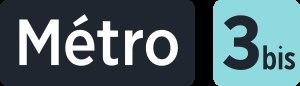
La ligne 3 bis du métro de Paris est une des seize lignes du réseau métropolitain de Paris. Cette ligne du 20ᵉ arrondissement de Paris relie les stations Gambetta et Porte des Lilas, à l'est de la ville.